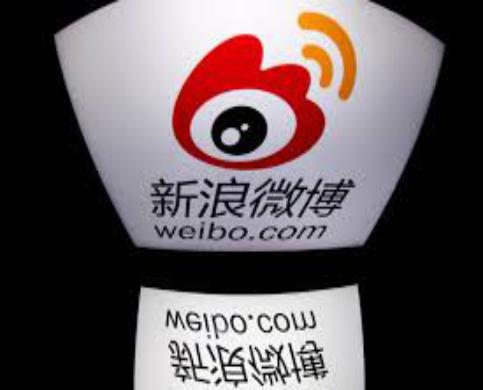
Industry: Leisure